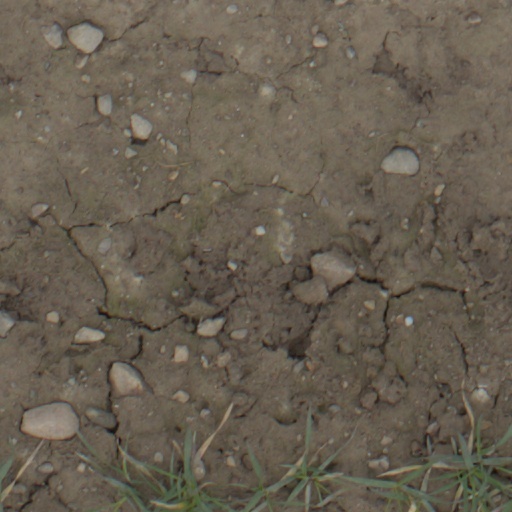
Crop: wheat